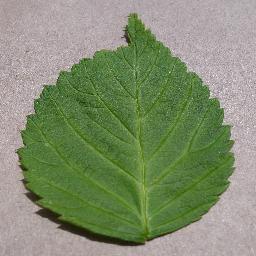
Label: Raspberry___healthy